Zoroaster

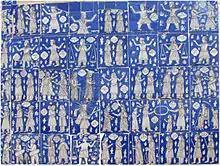
The rings of the

Eventually, at the age of about 42, Zoroaster received the patronage of queen Hutaosa and a ruler named Vishtaspa, an early adherent of Zoroastrianism (possibly from Bactria according to the Shahnameh).